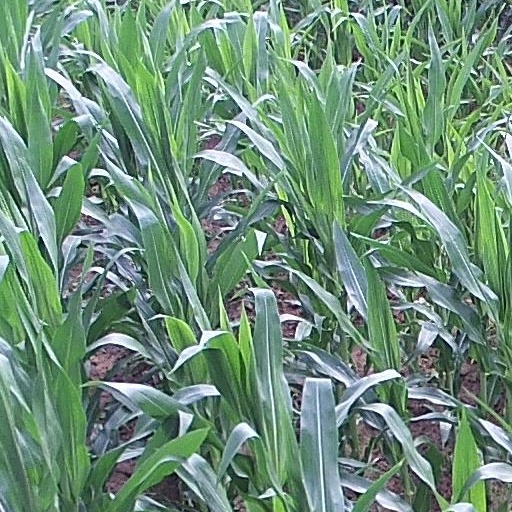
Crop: maize; corn